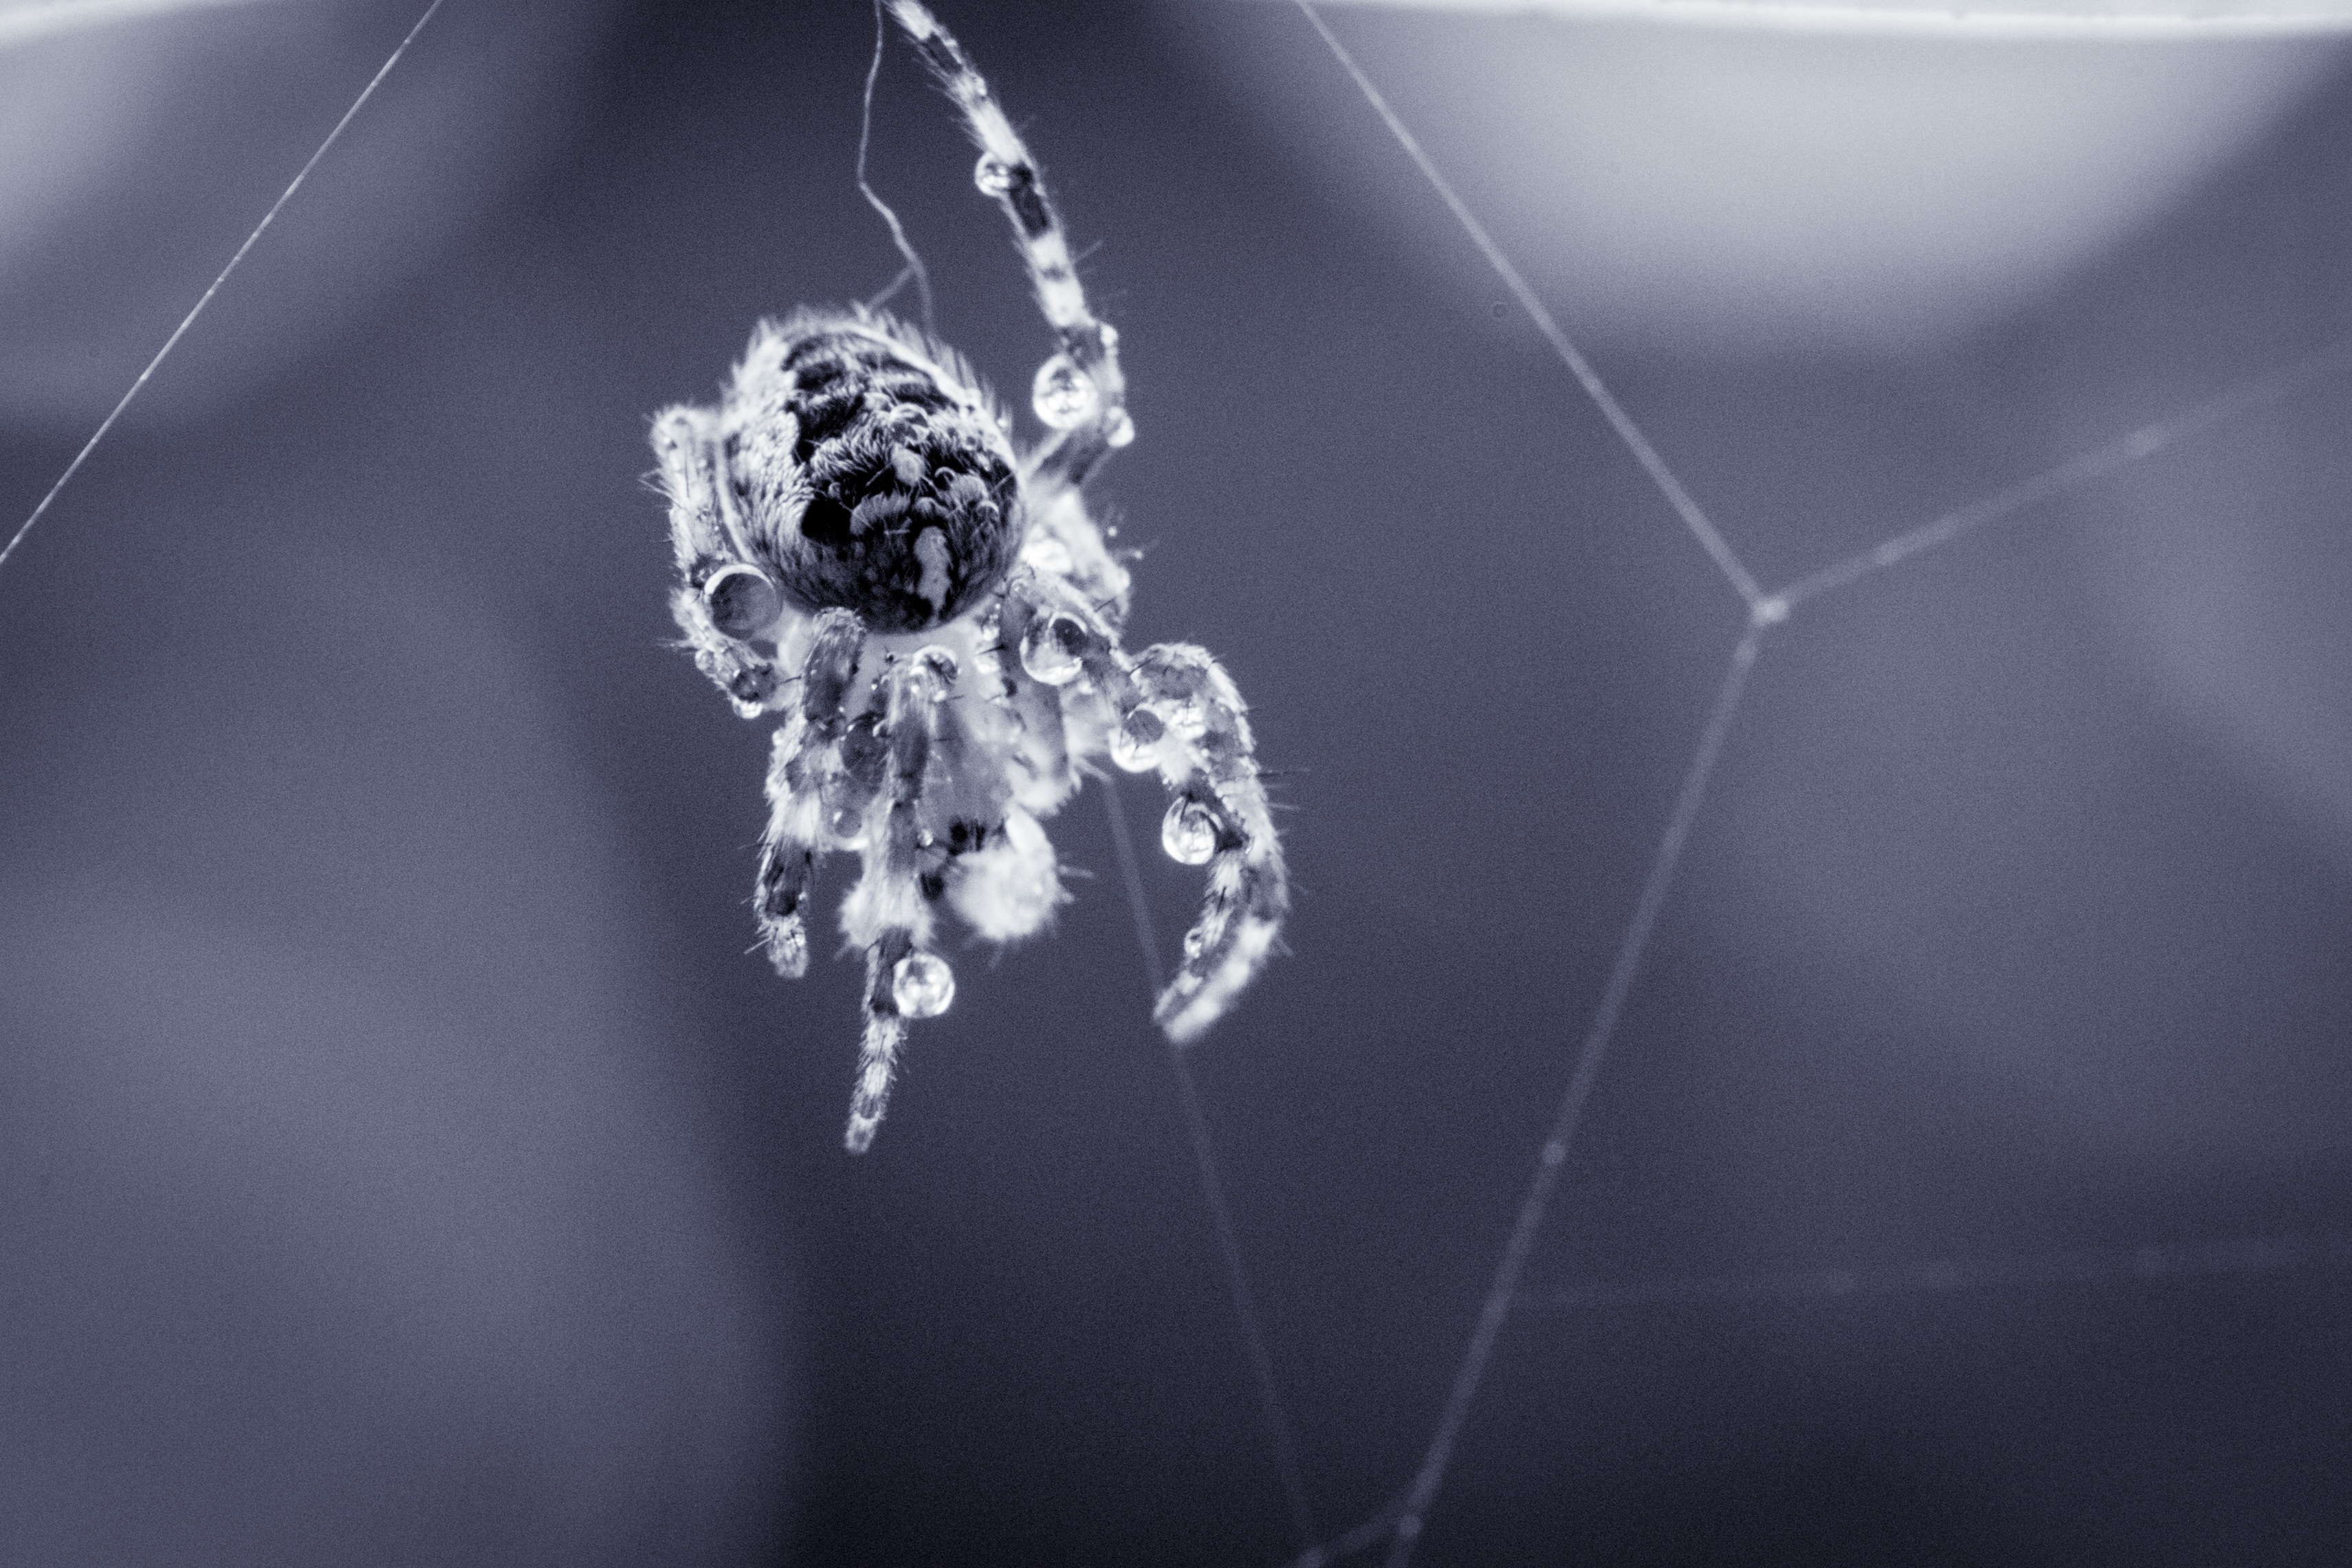
light, black and white, photography, flower, animal, insect, darkness, floating, monochrome, close, material, drip, invertebrate, spider web, cobweb, close up, spider, hairy, arachnid, garden spider, network, drop of water, spider webs, macro photography, araneus diadematus, safety net, araneus, spider macro, monochrome photography, computer wallpaper